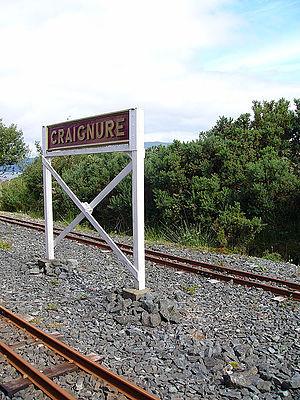
Départ de Craignure par le petit train en direction du château de Torosay.